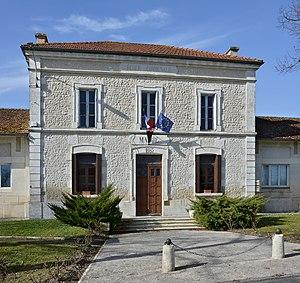
Façade de la mairie de Montignac-le-coq, Charente, France.
Montignac-le-Coq est une commune du Sud-Ouest de la France, située dans le département de la Charente.